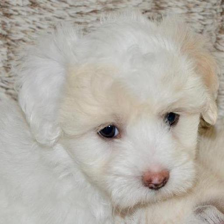
Label: animals